Kim Beazley Sr.

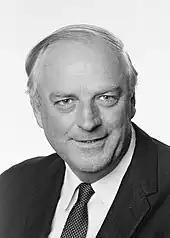
Beazley in 1971

A committed Christian (he was brought up and baptised in the Church of Christ), and member of Moral Rearmament, Beazley was prominent on the right-wing of the Labor Party during the ideological battles of the 1950s and 1960s. He claimed a central role in the events leading to the Labor Party's fateful 1954 split and harboured lifelong regret that he failed to help avert the split when he felt it had been in his power to do so. During the leadership of Arthur Calwell (from 1960 to 1967) he was considered a possible future leader of the party, but his right-wing views, particularly his support for the U.S. Alliance, cost him support, and Gough Whitlam emerged as Calwell's successor.